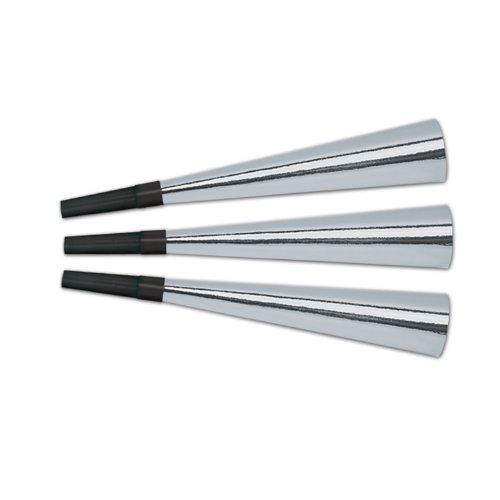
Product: Pkgd Foil Horns (silver) (15/Pkg)
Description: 15 per package.
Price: $5.84